Original War

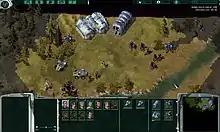
A screenshot from American campaign.

"Original War" is an RTS: the player constructs a base, finds resources, builds vehicles, and destroys the enemy. Its distinguishing feature is the way the game mechanics reflect the backstory's scarcity of resources and isolation.